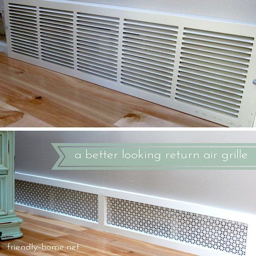
give your home a mini makeover * without * committing to a huge renovation .